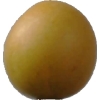
Label: cherry_wax